Canal du Midi

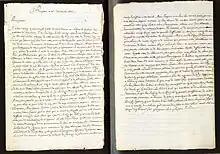
Photograph of the Letter, Archives of the canal, Toulouse

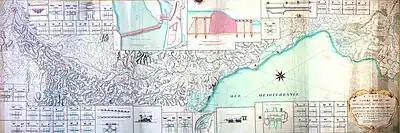
Plan of the Project

Compared to canals, managing rivers is difficult but only one canal is required between the Atlantic Ocean and the Mediterranean Sea. Unlike a river, it is easier to manage the flow of a canal to ensure a constant flow of traffic throughout the year.